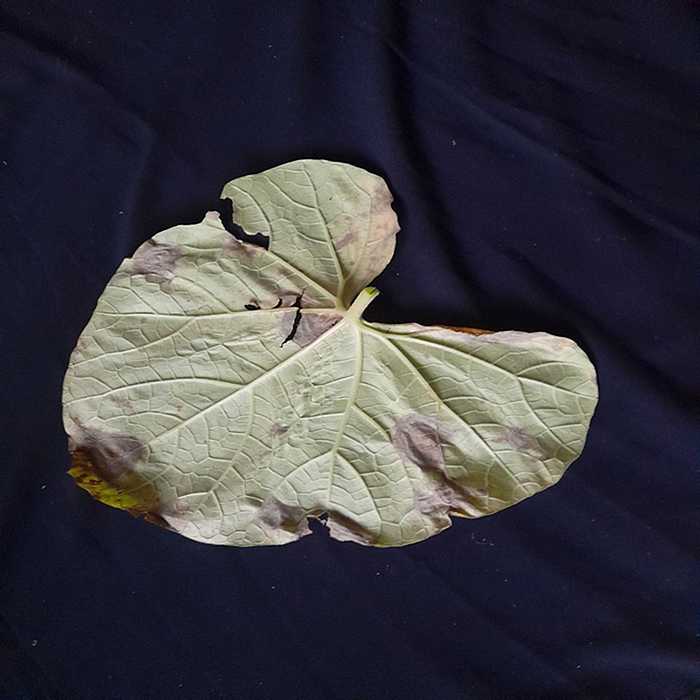
Plant: Bottle gourd
Label: Downey mildew